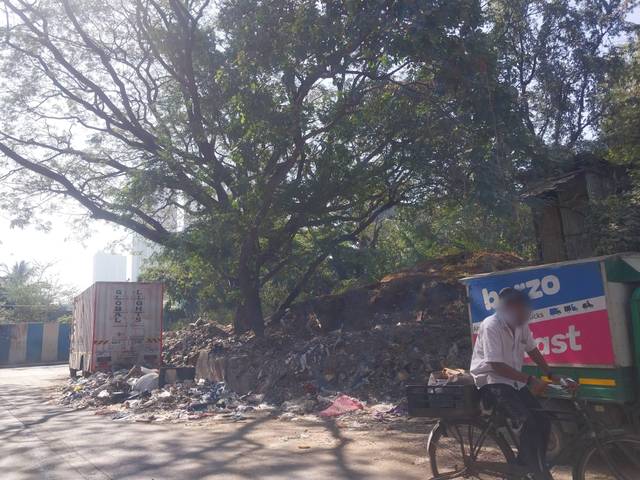
Region: India
Coordinates: 19.156, 72.842